Medicine Hat

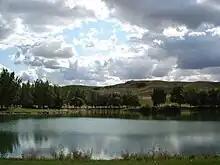
View of the pond at Echodale Regional Park

Medicine Hat Public Library is located across the street from The Esplanade. It has over 10,000 annual members and is the resource library for the Shortgrass Library System of Southern Alberta.